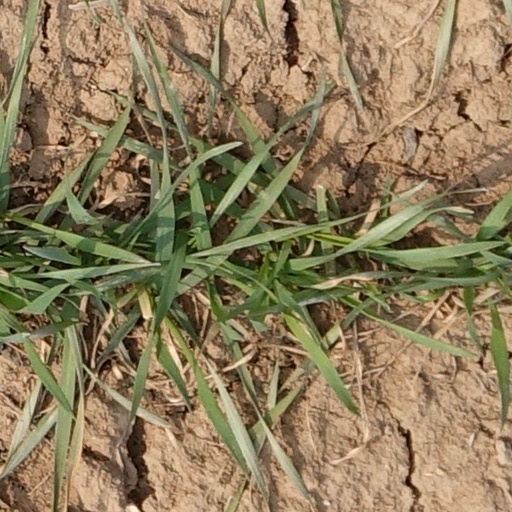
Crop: wheat